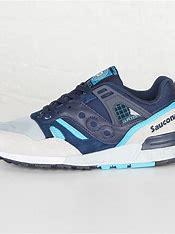
Brand: Saucony
Model: Grid SD